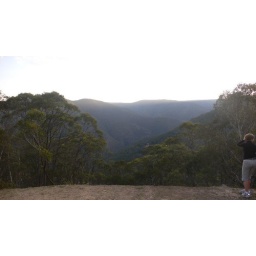
view in the blue mountains